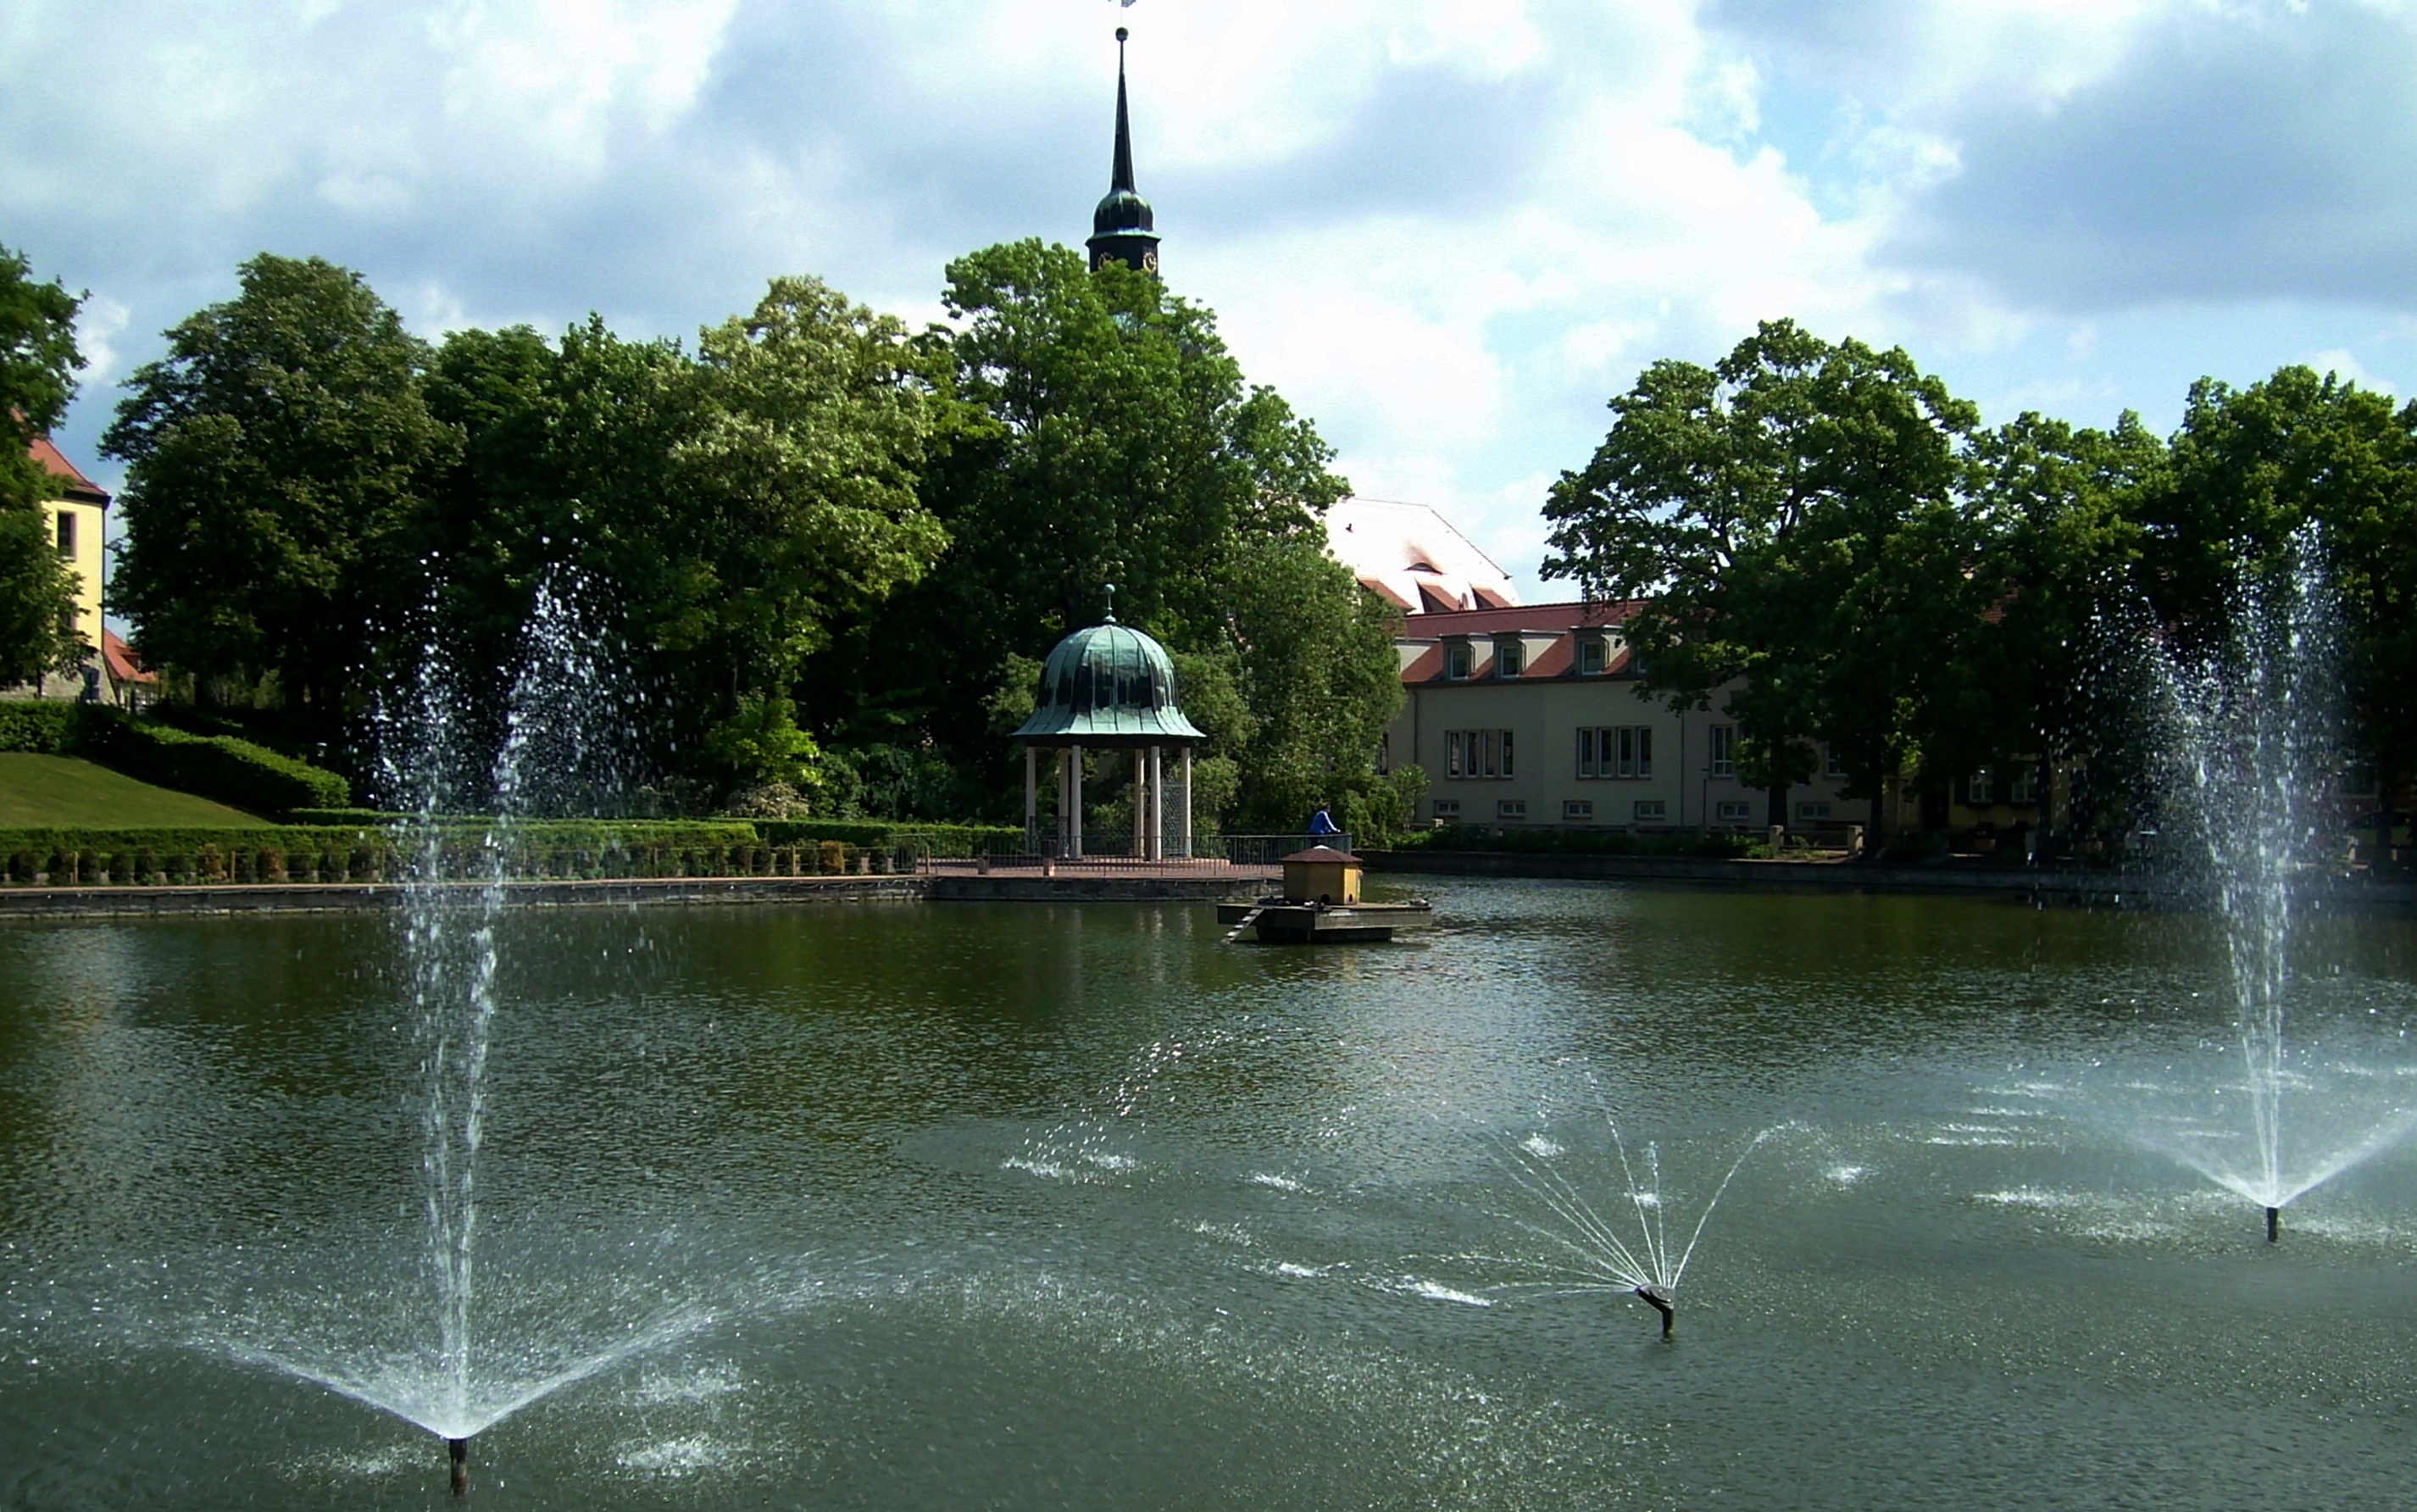
water, pond, reflection, park, waterway, fountain, historical, water feature, saxony anhalt, reflecting pool, kuranlage, bad lauchst dt